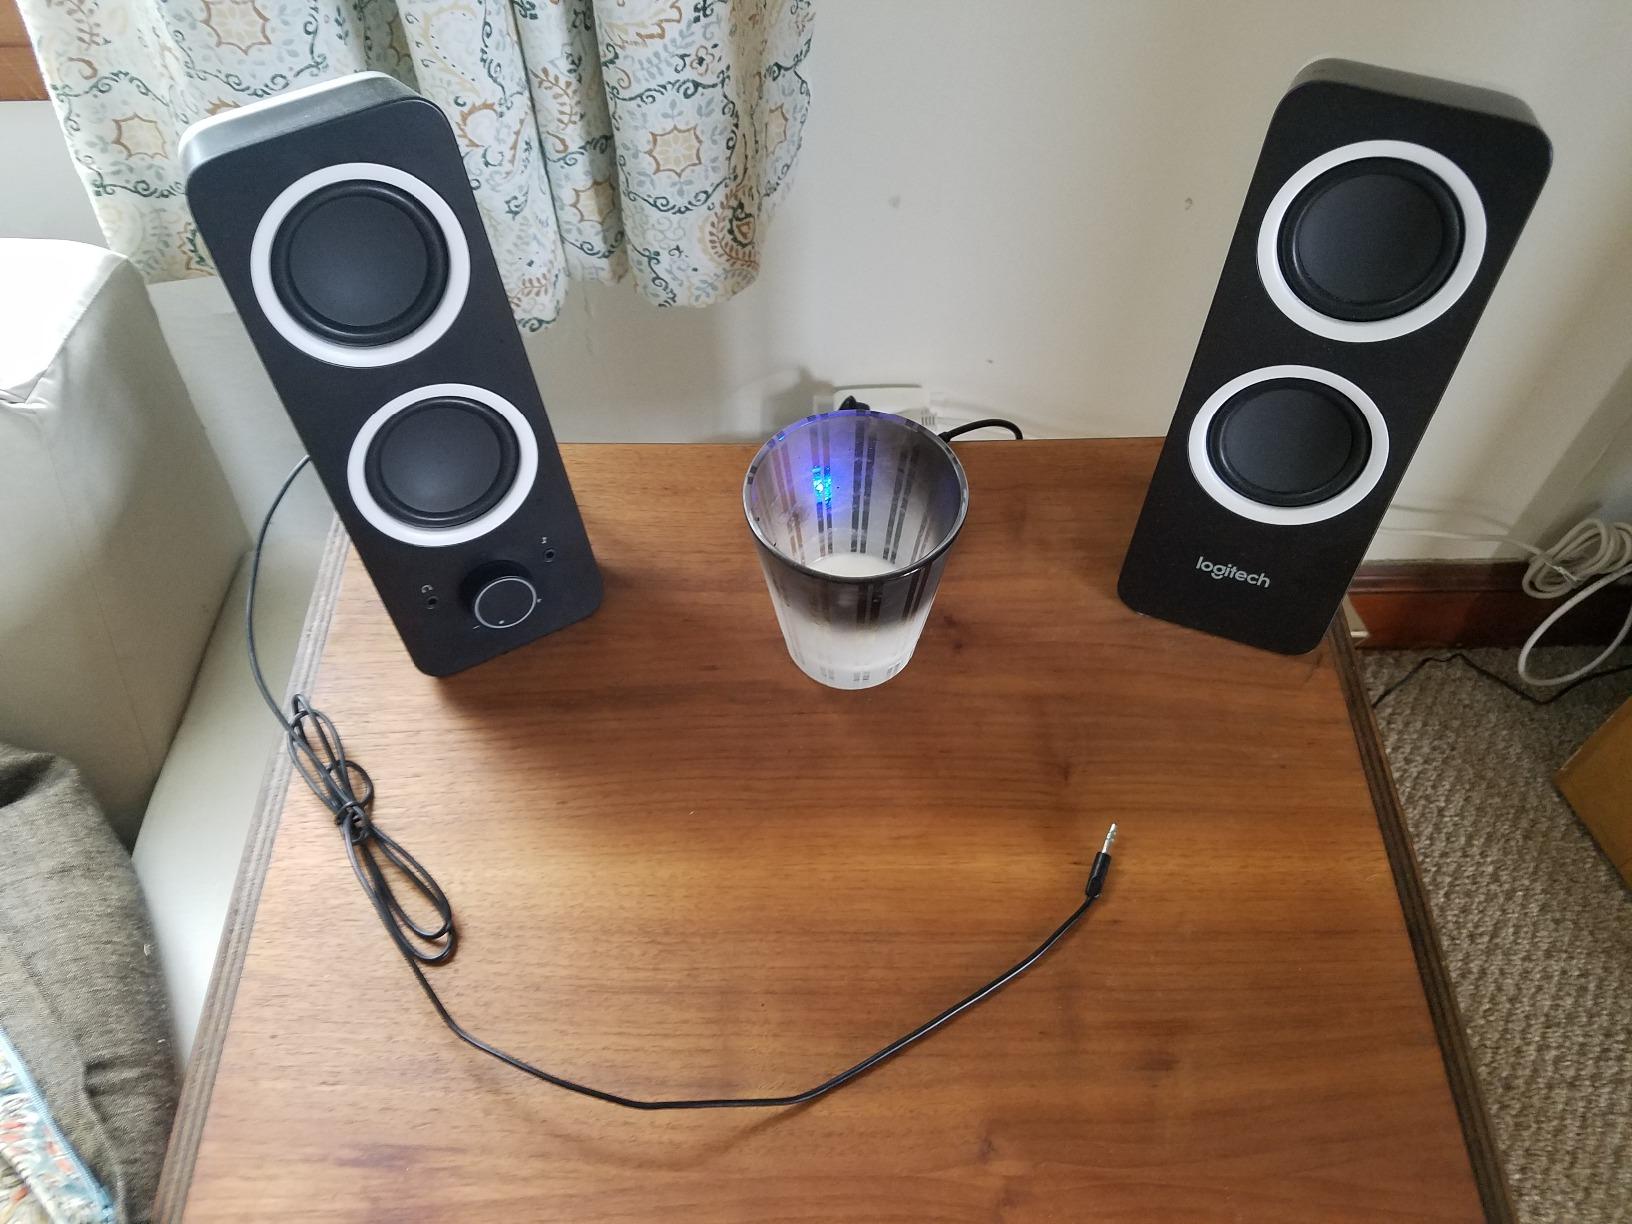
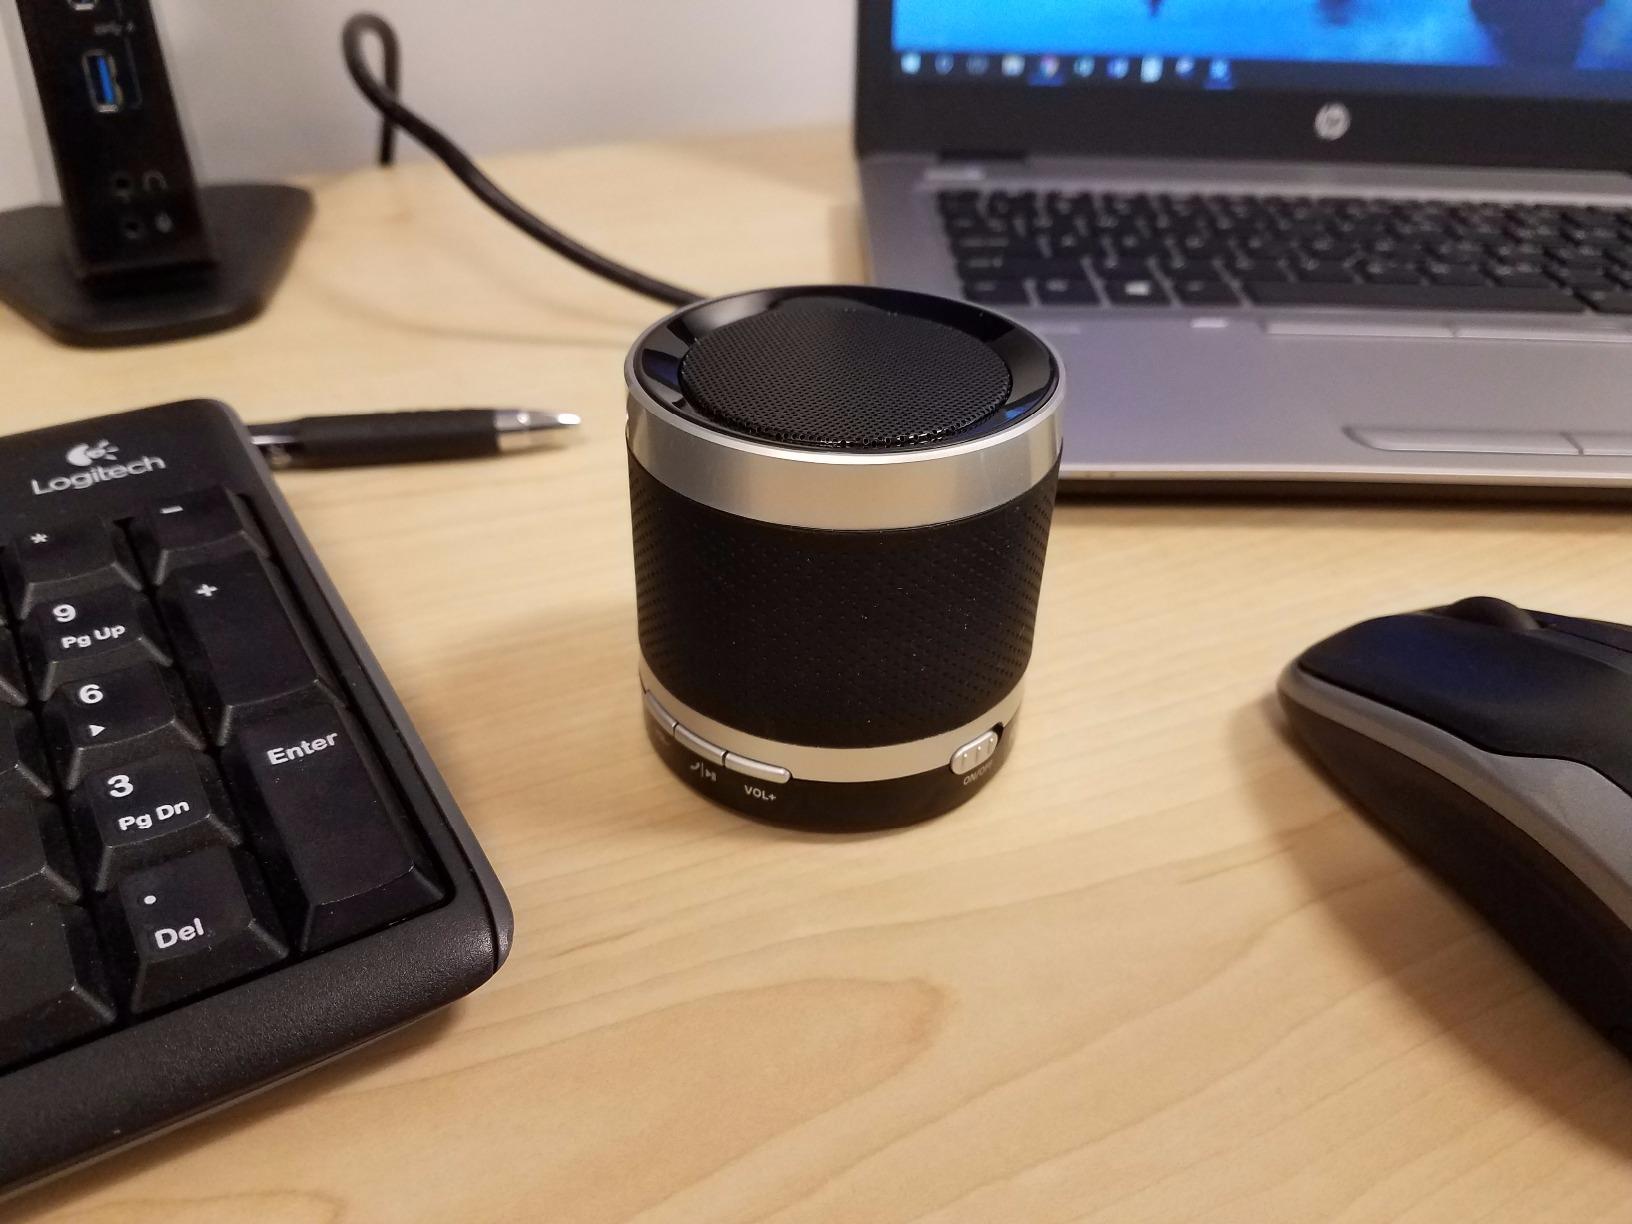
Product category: speaker
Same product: no